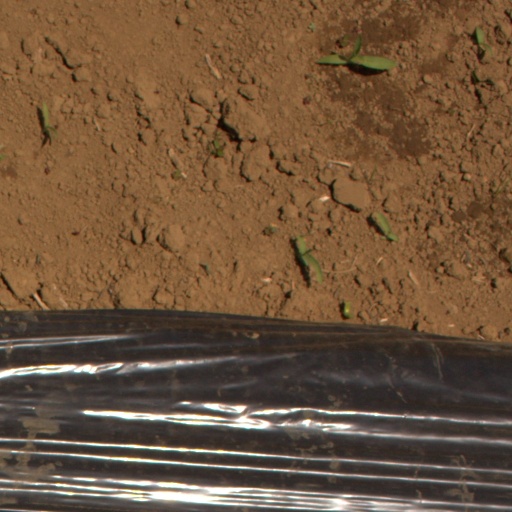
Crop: Jerusalem artichoke